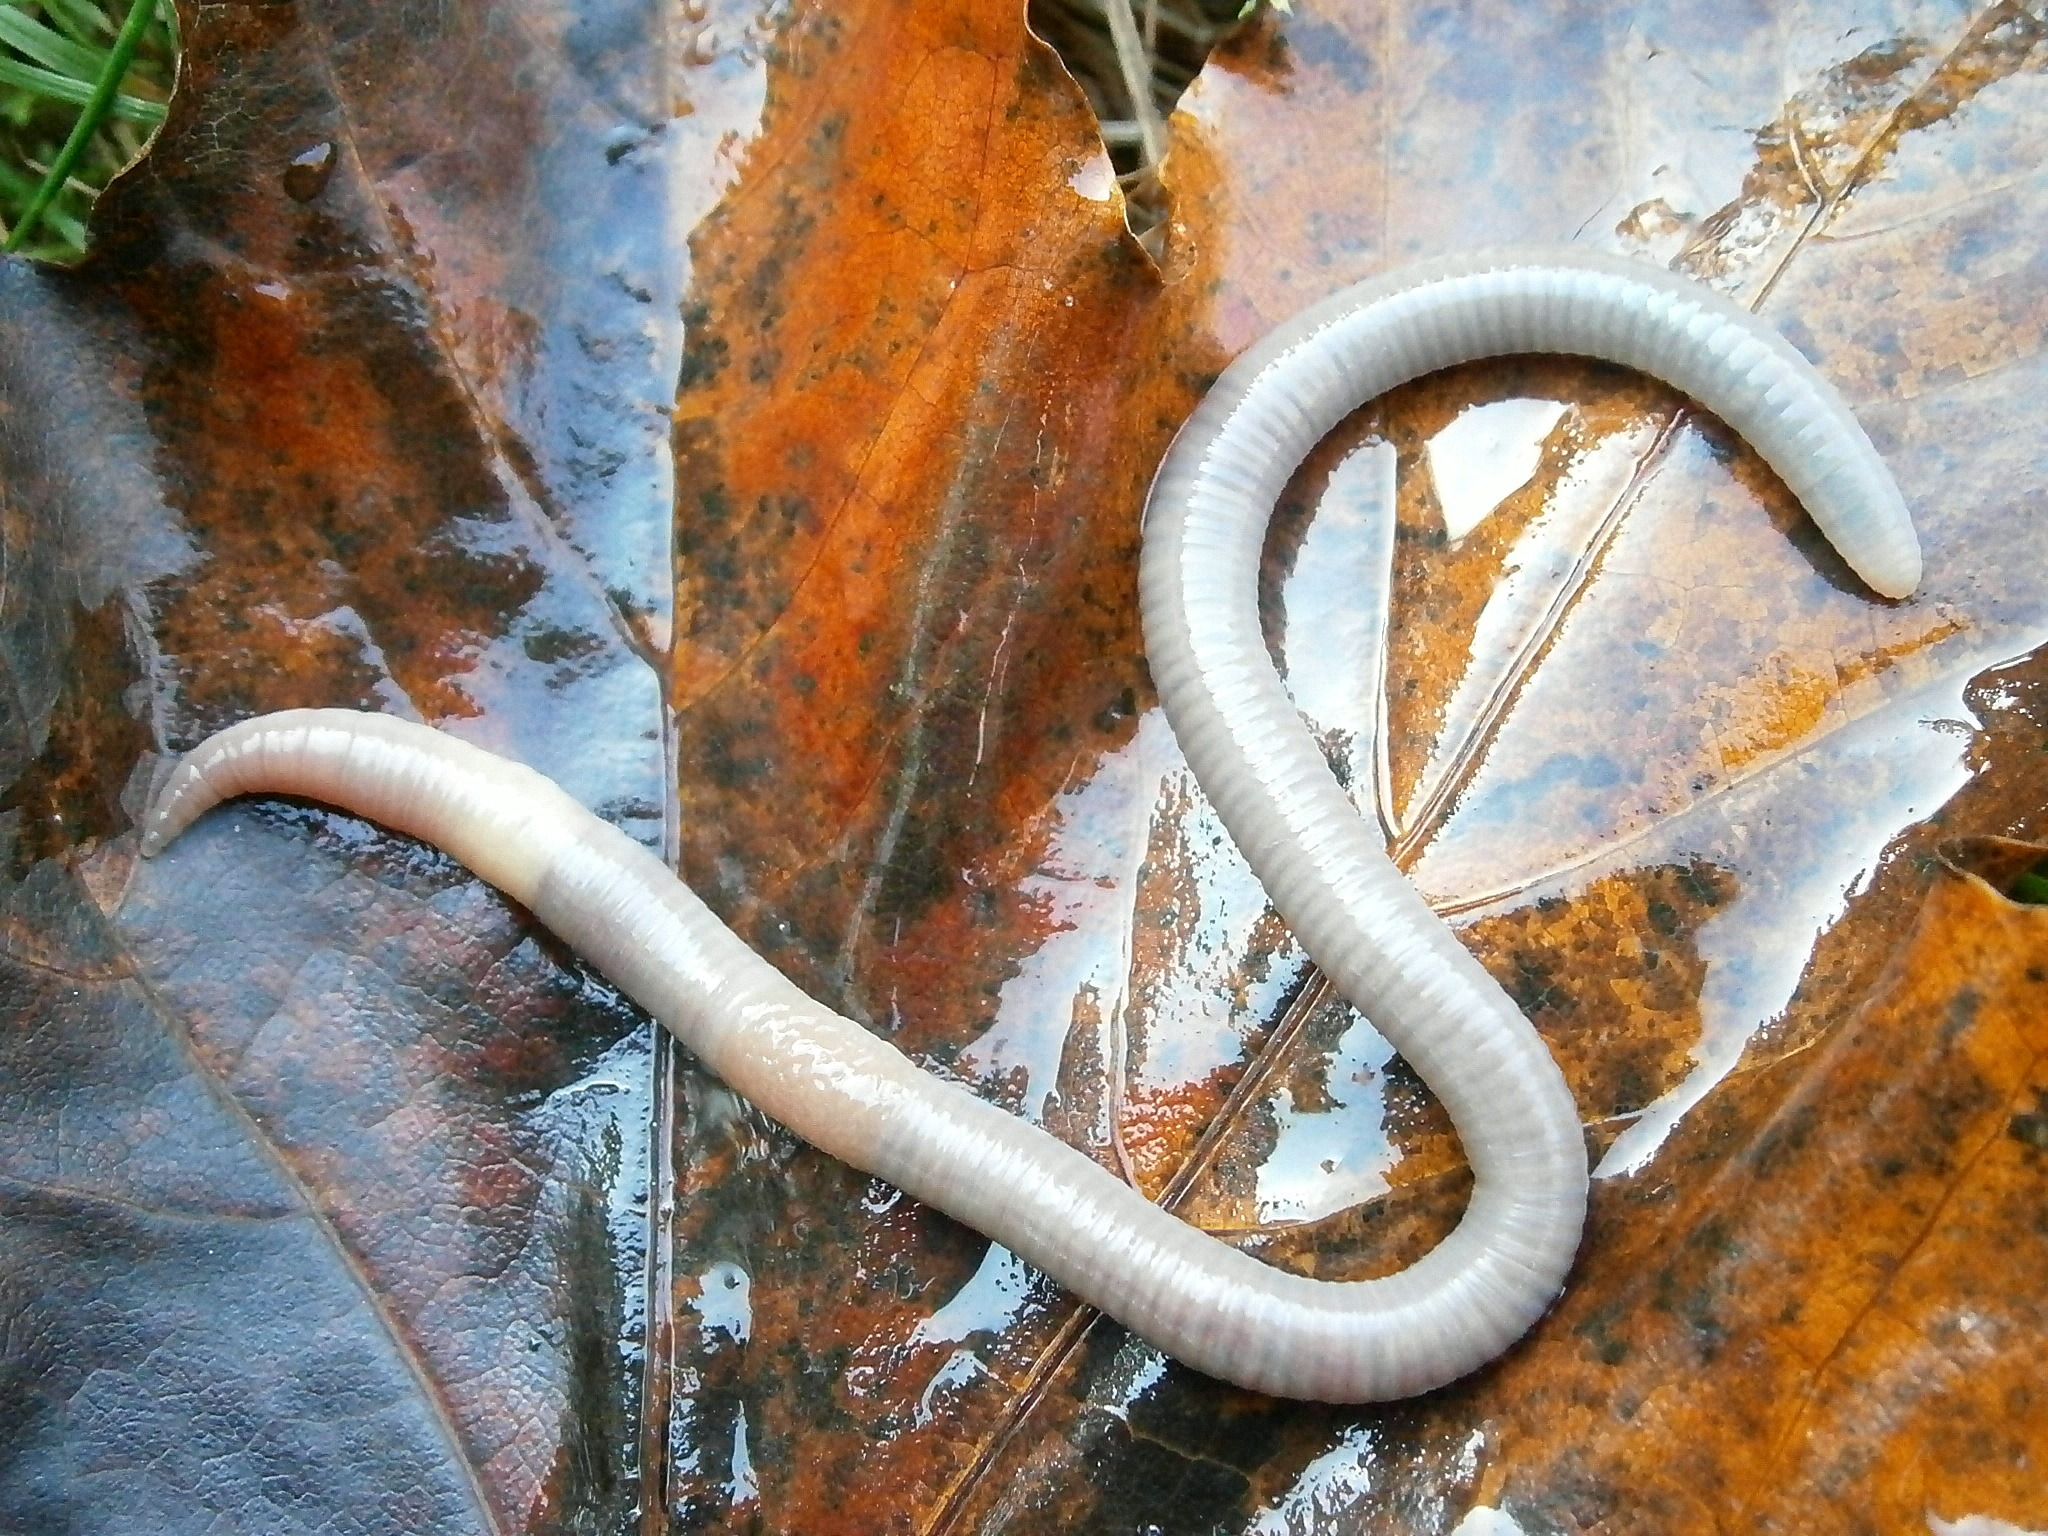
water, rain, leaf, wet, letter, autumn, metal, reptile, maple leaf, snake, worm, s, moist, fall color, serpent, slick, organism, earthworm, scaled reptile, lumbricidae